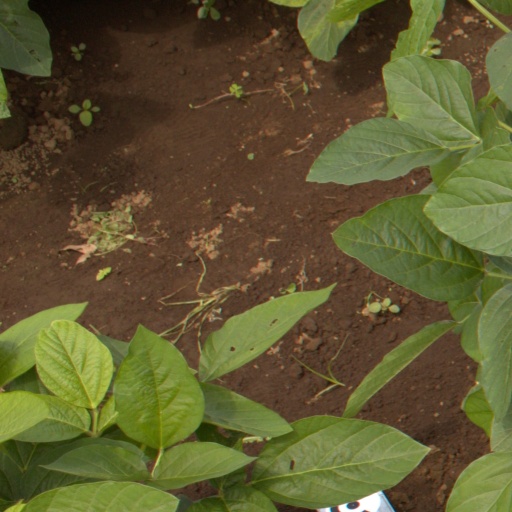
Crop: soybean